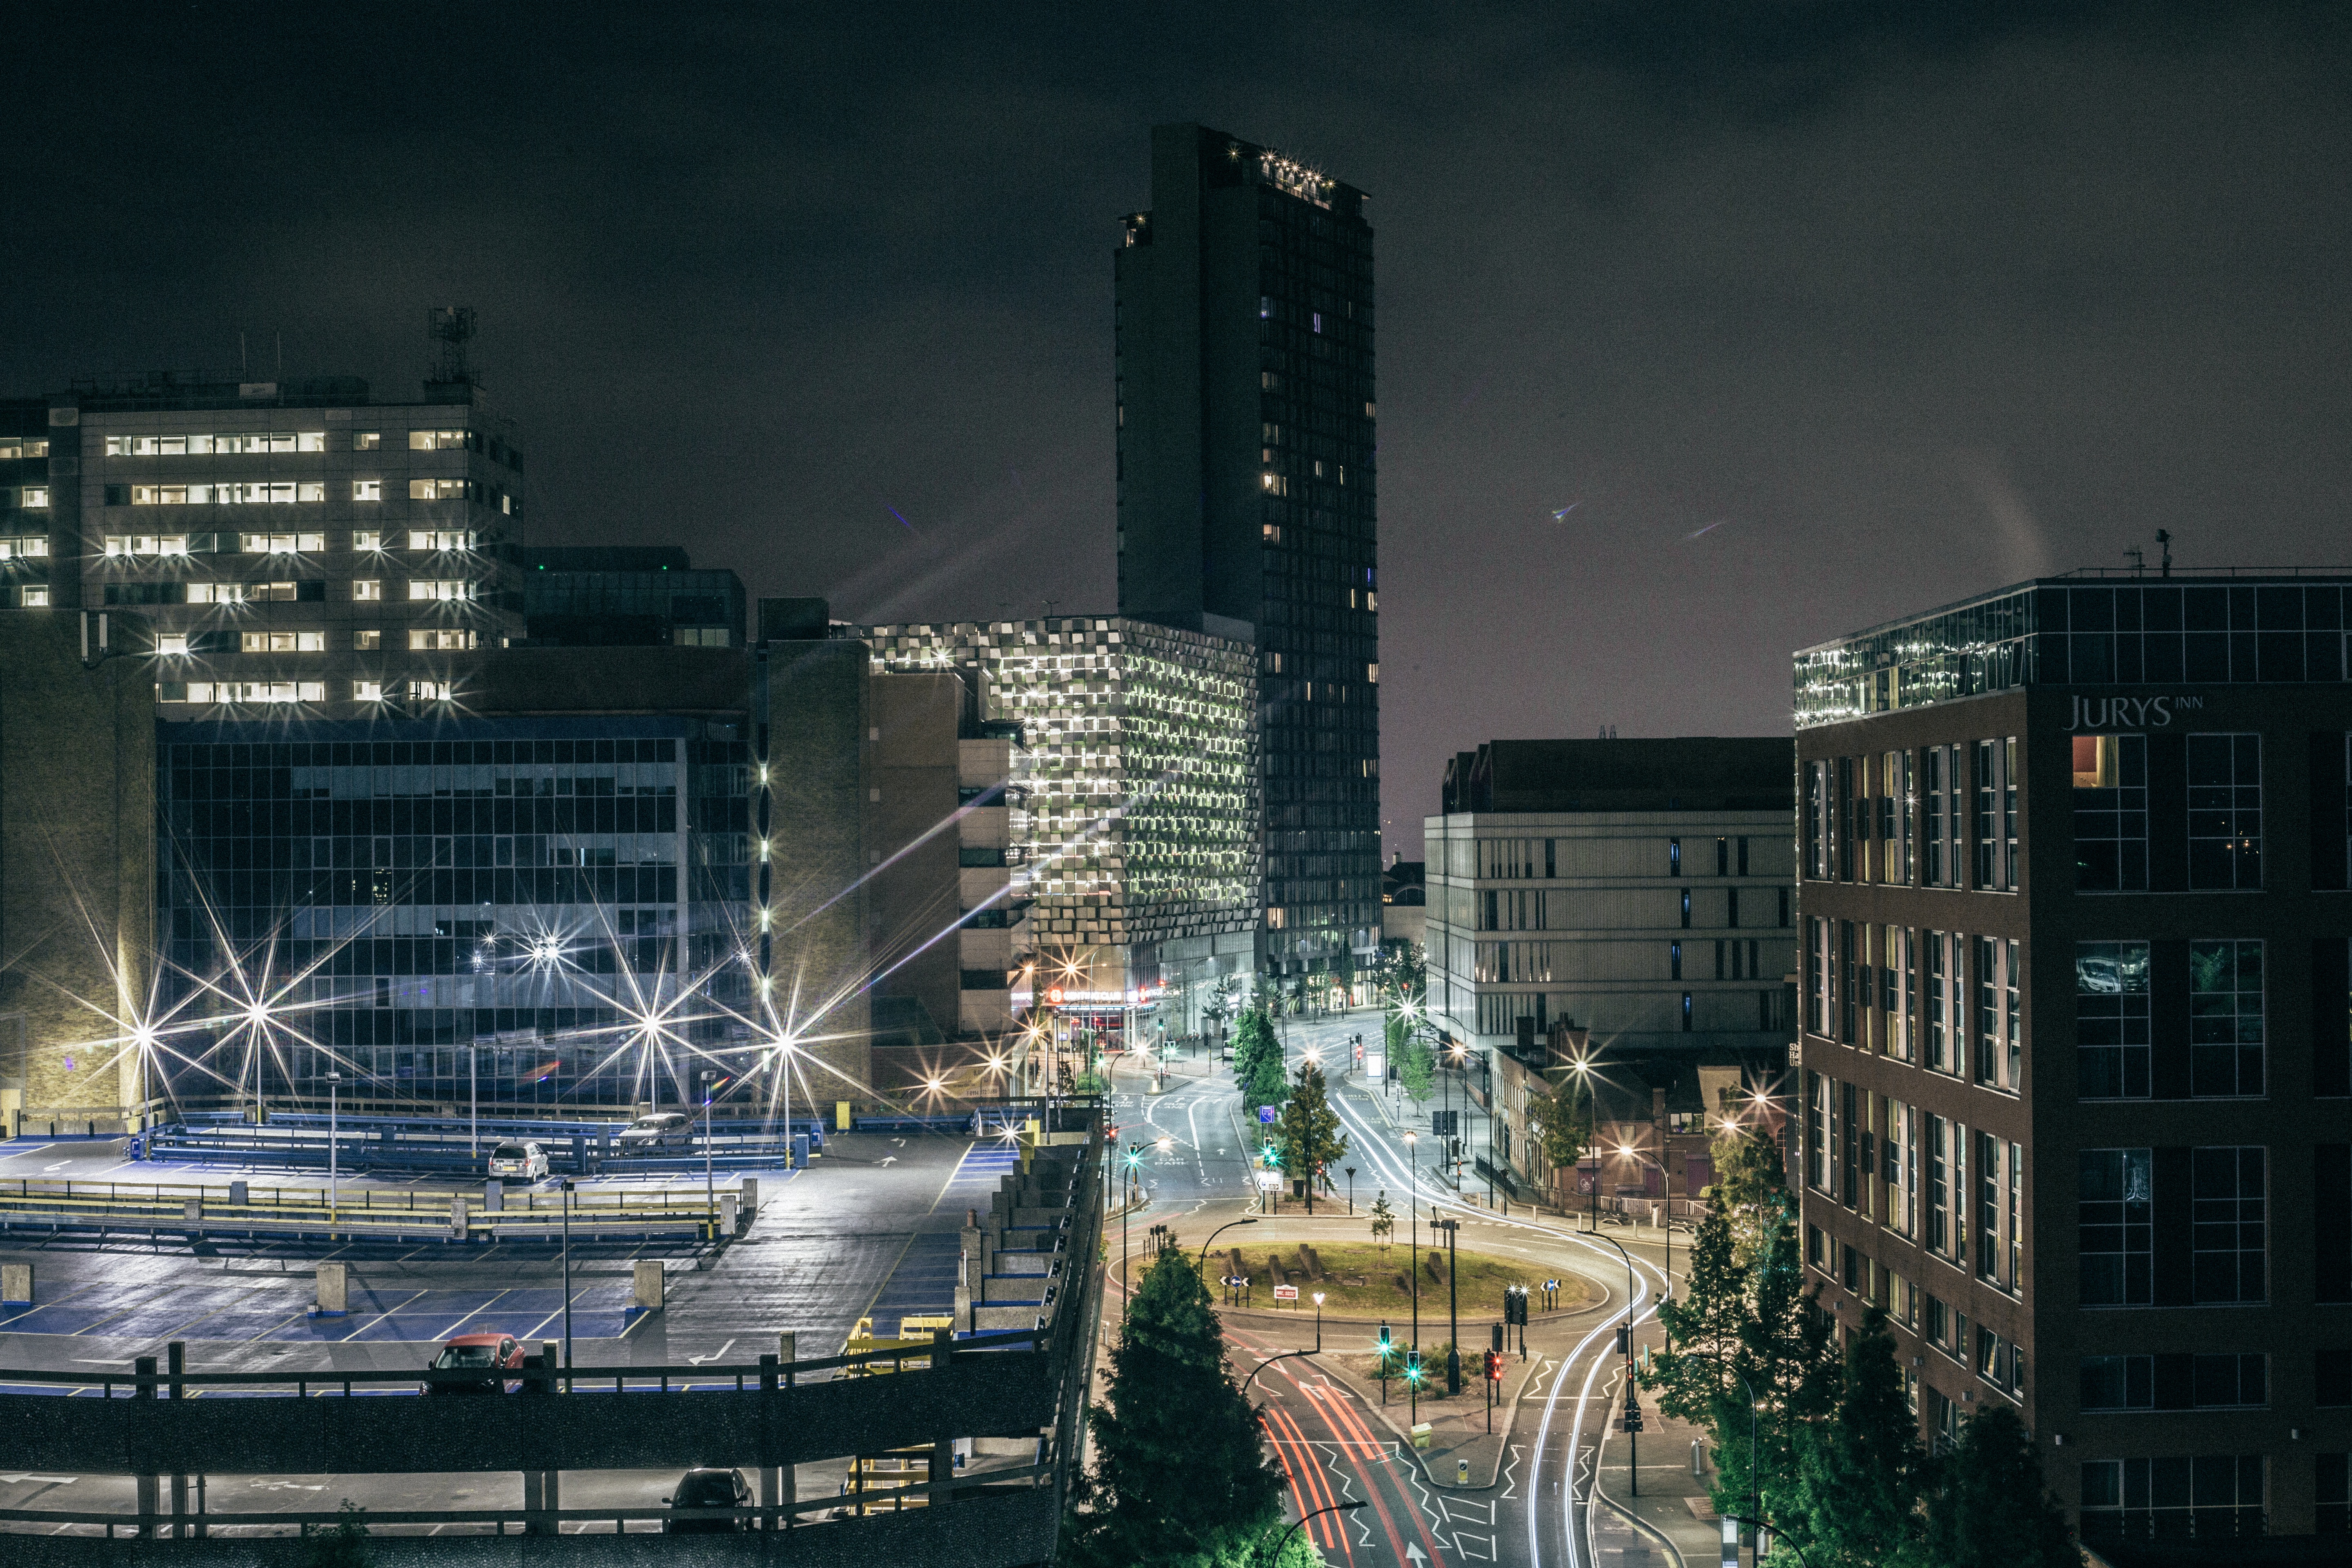
architecture, skyline, night, city, skyscraper, cityscape, downtown, dusk, evening, reflection, landmark, stadium, tower block, metropolis, aerial photography, urban area, residential area, human settlement, atmosphere of earth, metropolitan area